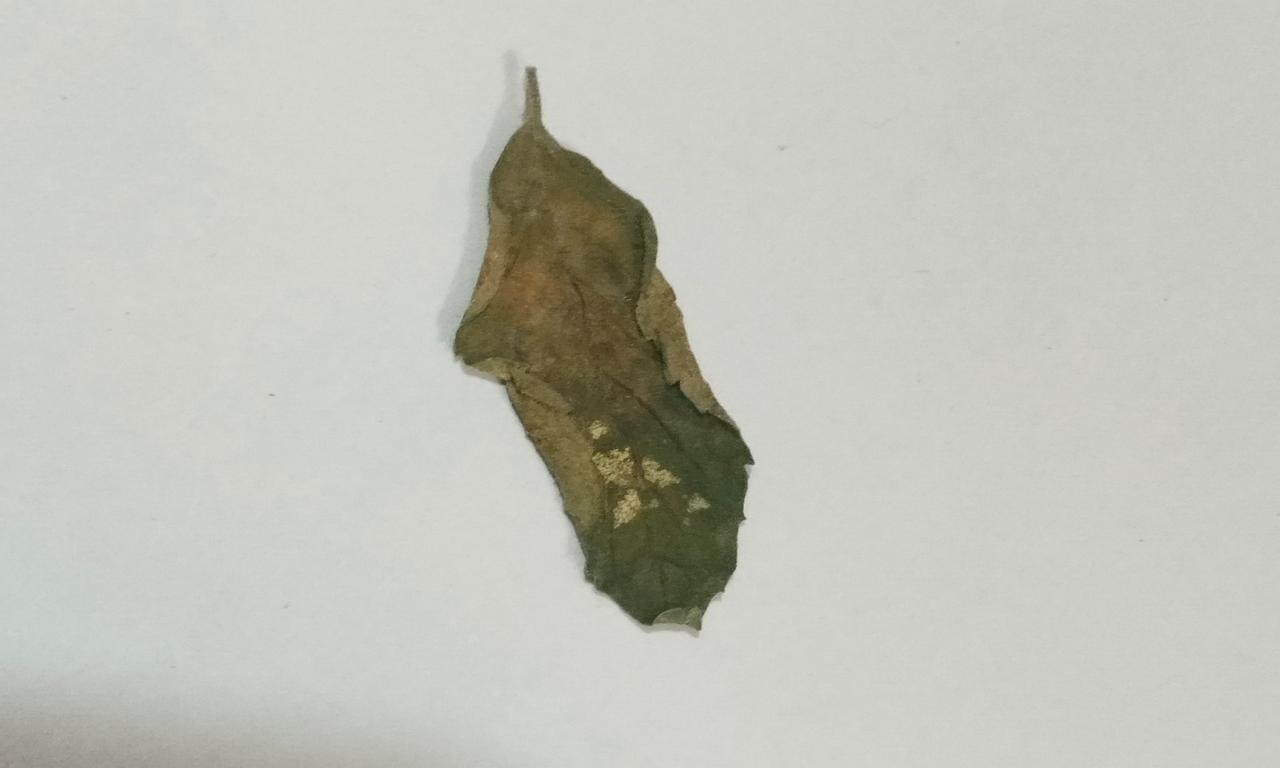
Label: Dried